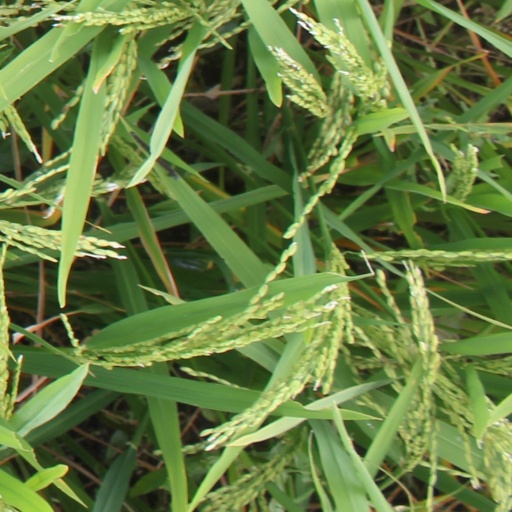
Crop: rice